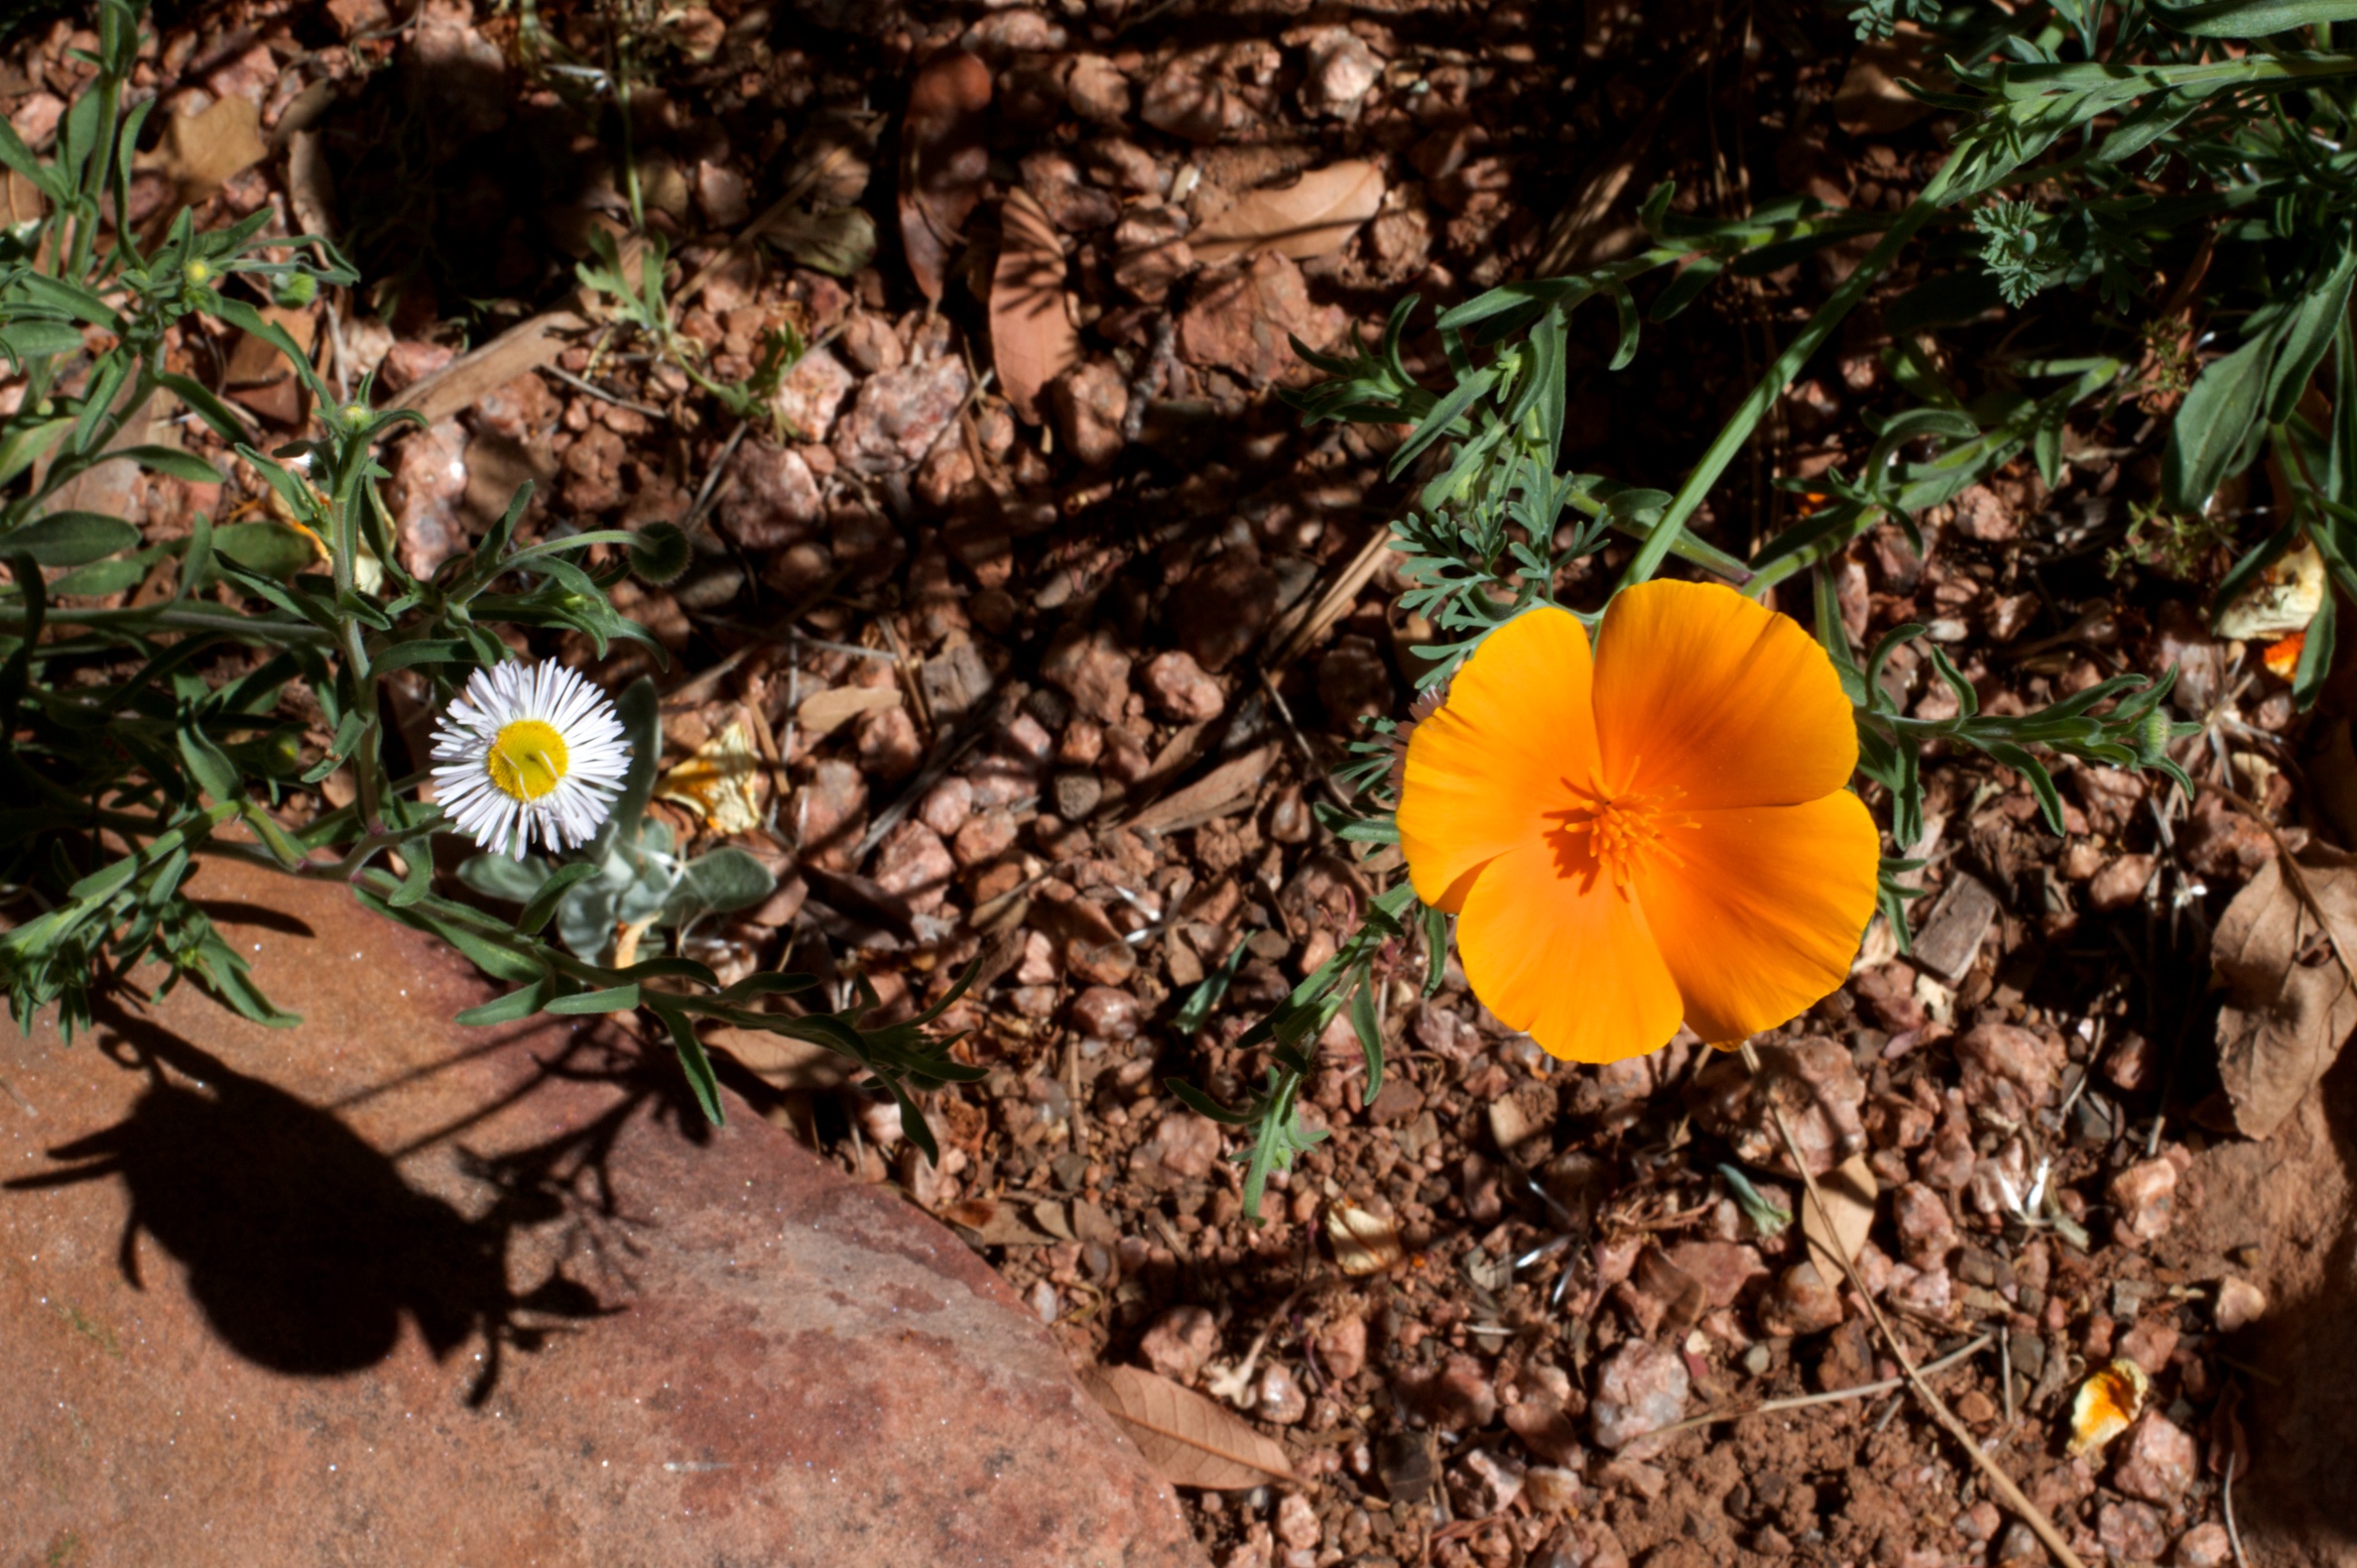
plant, leaf, flower, botany, yellow, flora, wildflower, flowering plant, land plant